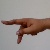
The image shows a hand gesture representing the letter 'P' in Indian Sign Language.